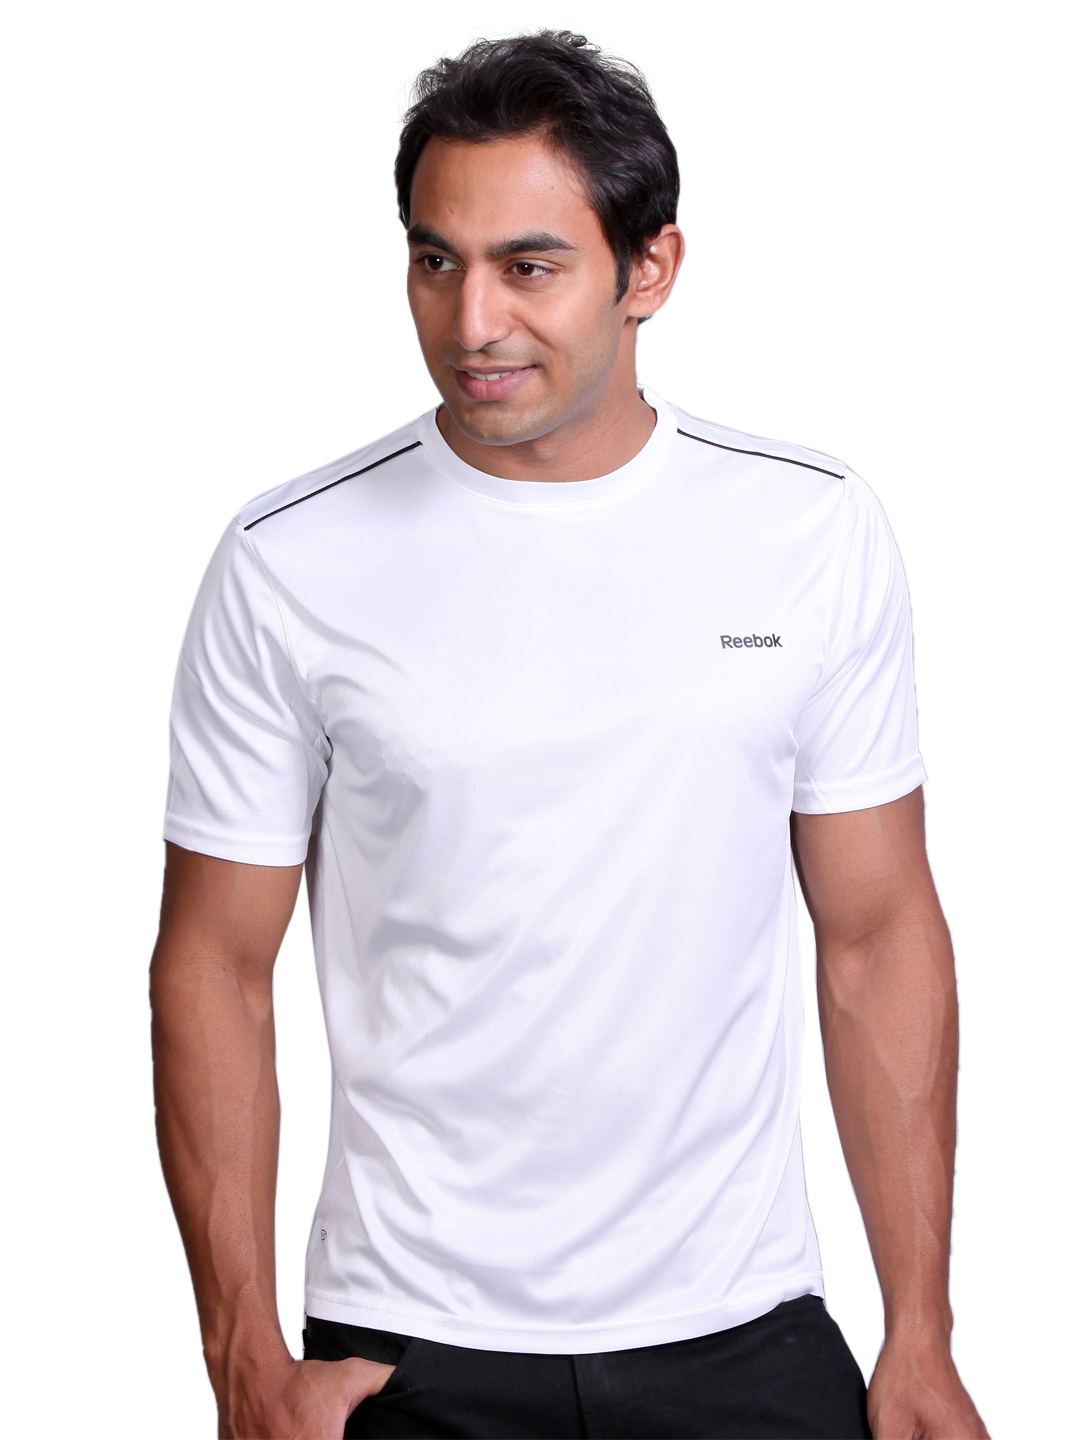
Reebok Men Excellence White T-shirt
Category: Apparel / Topwear / Tshirts
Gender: Men
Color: White
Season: Fall 2010
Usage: Casual